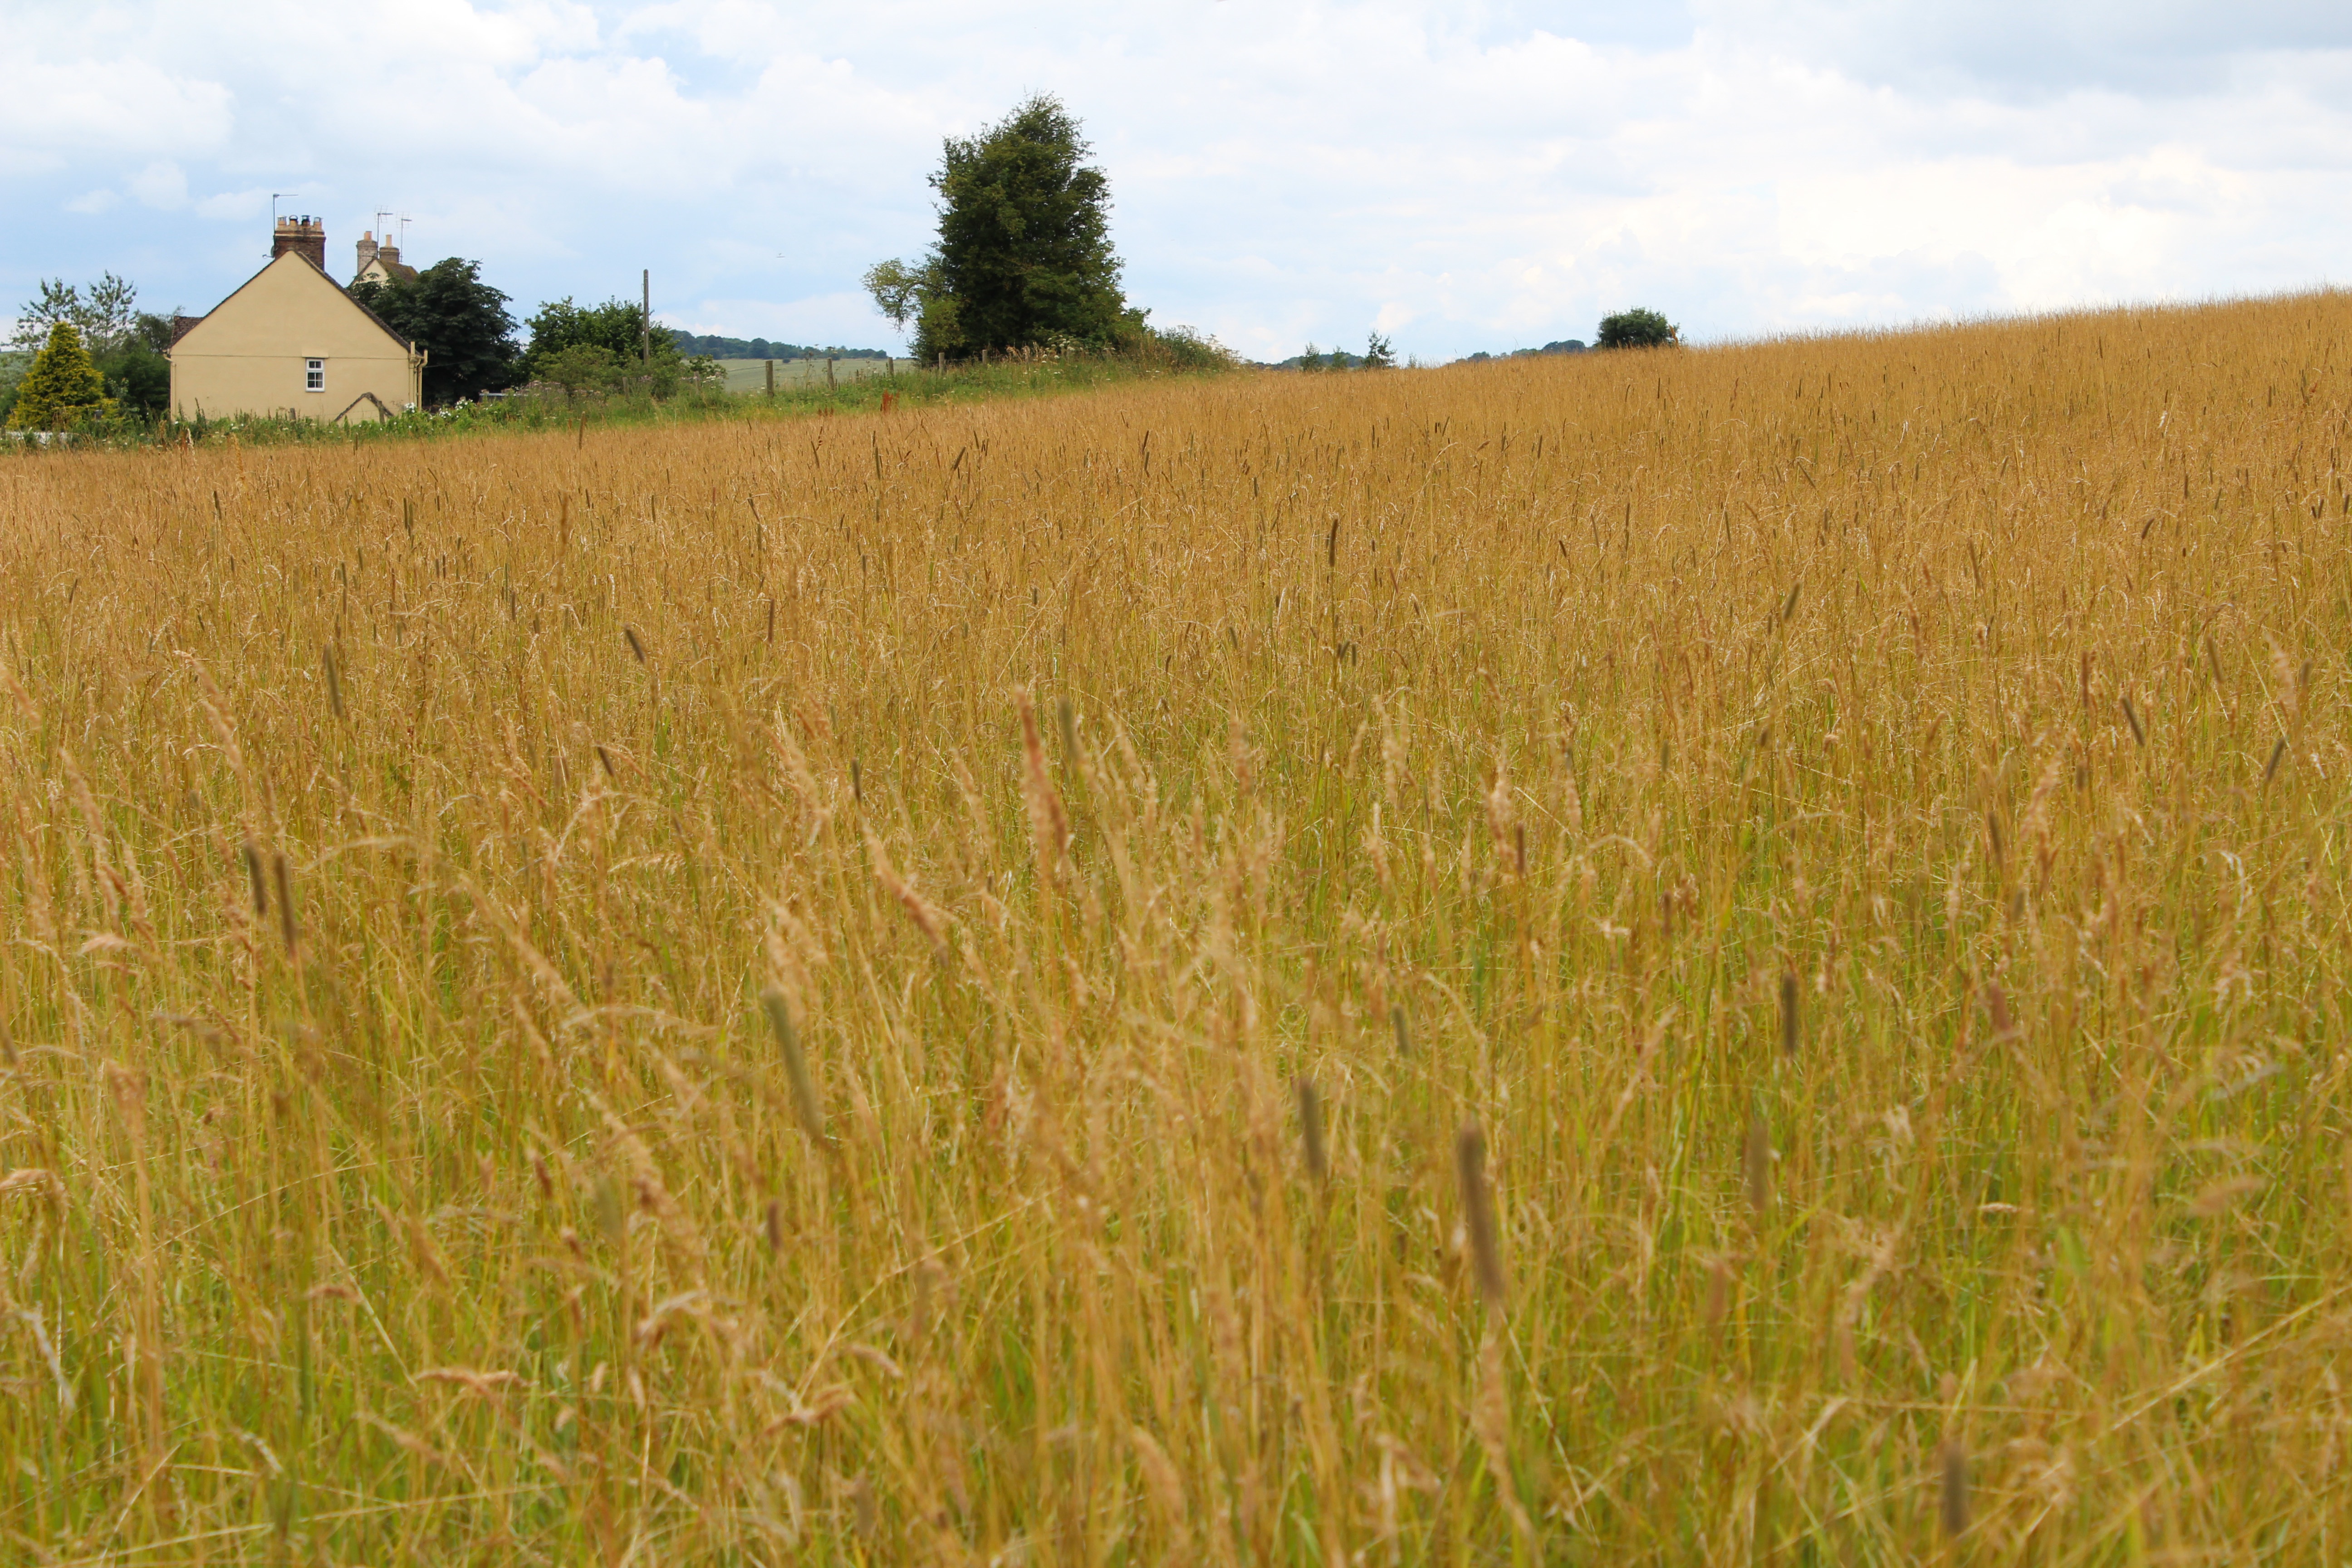
grass, marsh, plant, field, farm, meadow, wheat, prairie, food, crop, pasture, soil, agriculture, savanna, plain, grassland, habitat, ecosystem, steppe, rural area, flowering plant, grass family, land plant, land lot